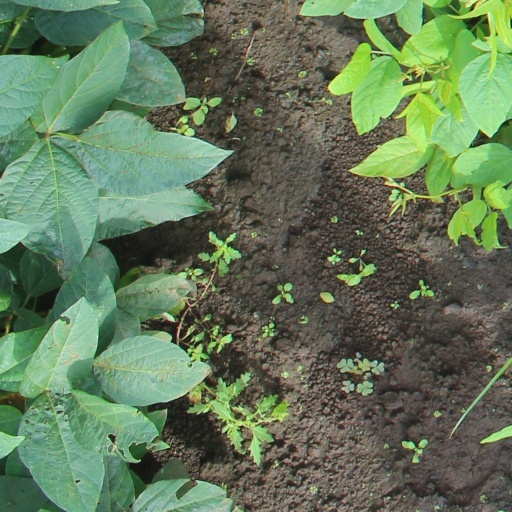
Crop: soybean